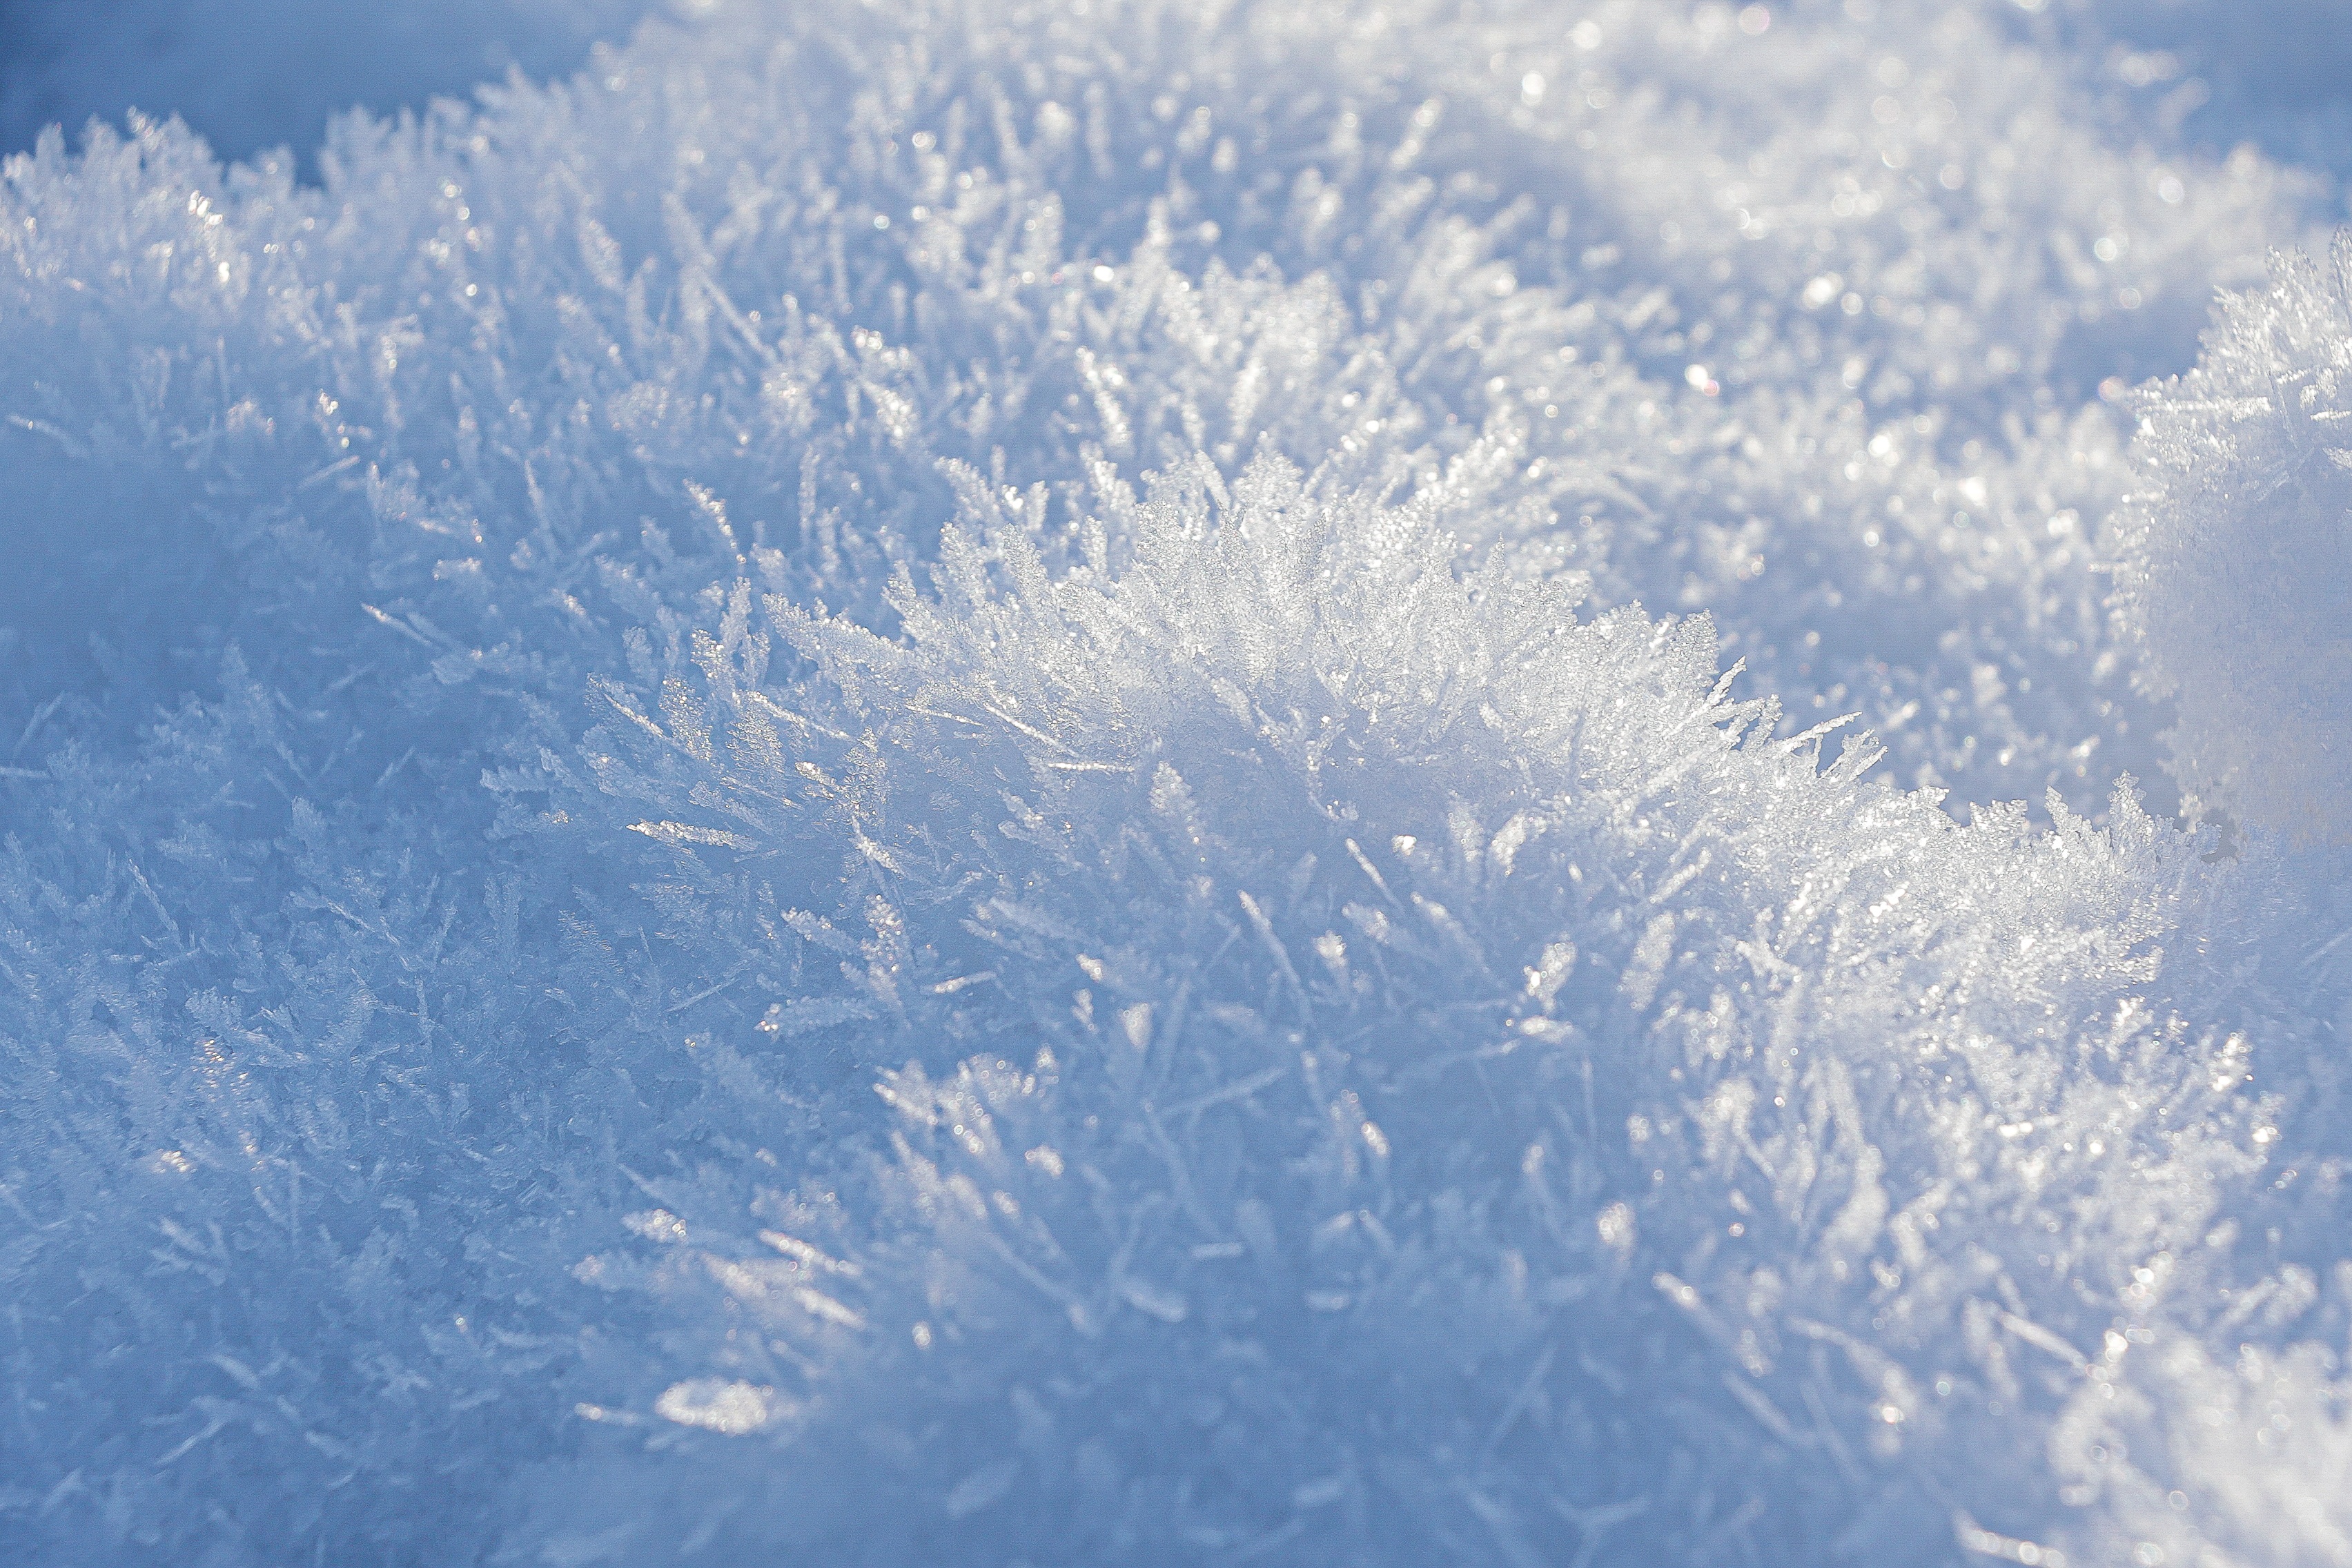
snow, cloud, plant, sky, tree, natural landscape, freezing, water, grass, electric blue, landscape, horizon, cumulus, pattern, meteorological phenomenon, winter, grassland, event, frost, wind wave, ocean, wave, precipitation